Eglinton, Western Australia

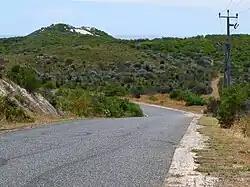
Pipidinny Road looking towards coast.

As of May 2006, plans for an Alkimos-Eglinton satellite city, covered by Amendment 1029/33 to the Metropolitan Region Scheme were revealed. At that point, LandCorp estimated that 55,000 people would live in the area once it is complete, that the centre will include "hospitals, tertiary educational institutions, major retail, commercial and recreational facilities" and that stage 1 blocks would be offered for sale in 2008. The Environmental Protection Authority, however, raised concerns in November 2005 about the amendment, saying that it "would, in part, be inconsistent with the conservation and protection of significant environmental and geoheritage values in the area", and recommended that the amount of reserves be greatly increased.